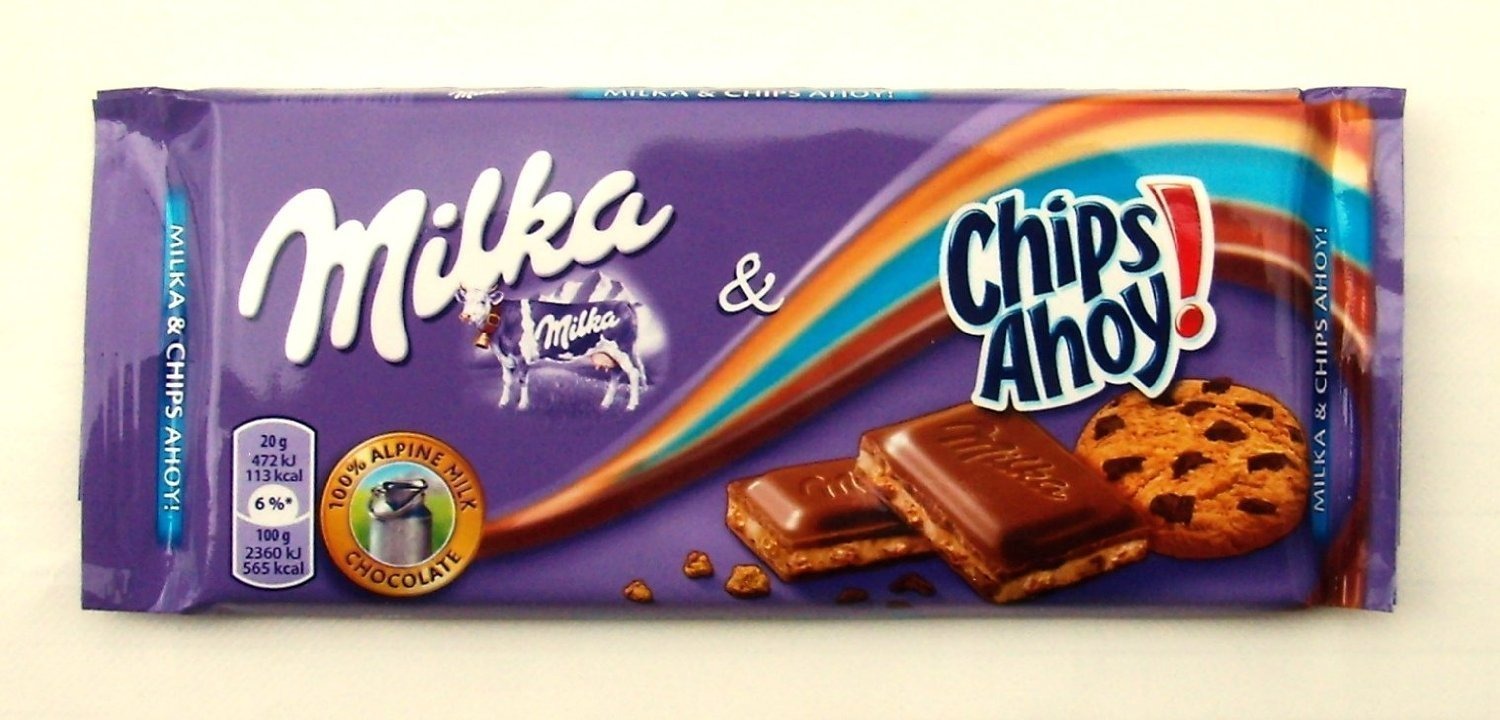
Item Name: Milka Milk Chocolate with Chips Ahoy 100g (Pack of 10)
Bullet Point 1: 10 Delicious Milka Chocolates with Pieces of Chips Ahoy.
Bullet Point 2: Made with 100% Alpine Milk Chocolate.
Bullet Point 3: Imported from Europe.
Bullet Point 4: Store in a cool and dry place.
Bullet Point 5: Note: European Expiration Date DD/MM/YYYY.
Product Description: 100% alpine milk. Food safe. Please recycle. Product of Germany.
Value: 35.2
Unit: Ounce

Price: 38.89